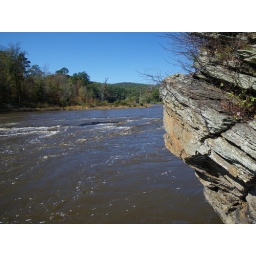
rock formations on the edge of the flint river at sprewell bluff state park in upson county georgia